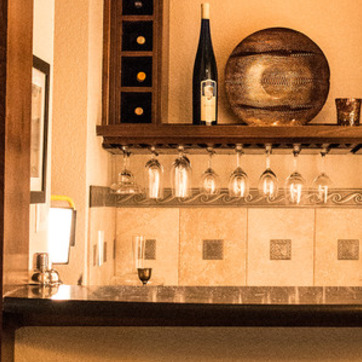
Material: glass